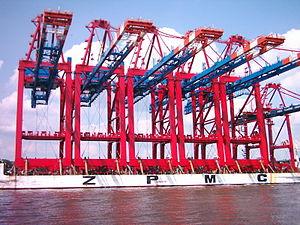
Shanghai Zhenhua Heavy Industries Company Limited est une entreprise chinoise de construction d'engins portuaires de levage tels que les ponts roulants pour conteneurs.